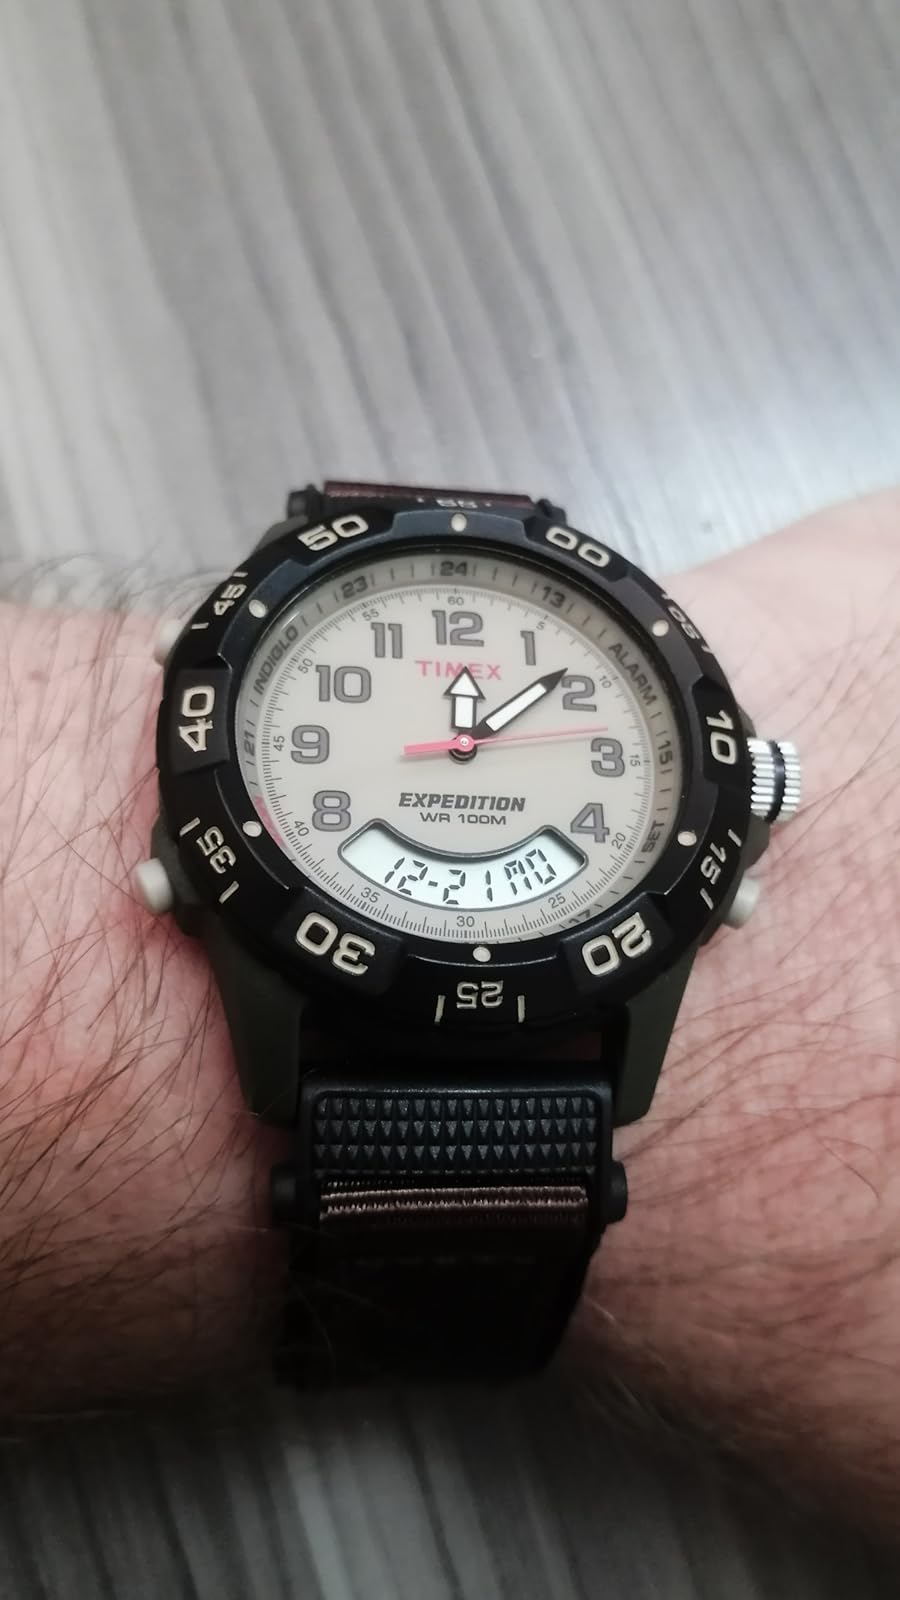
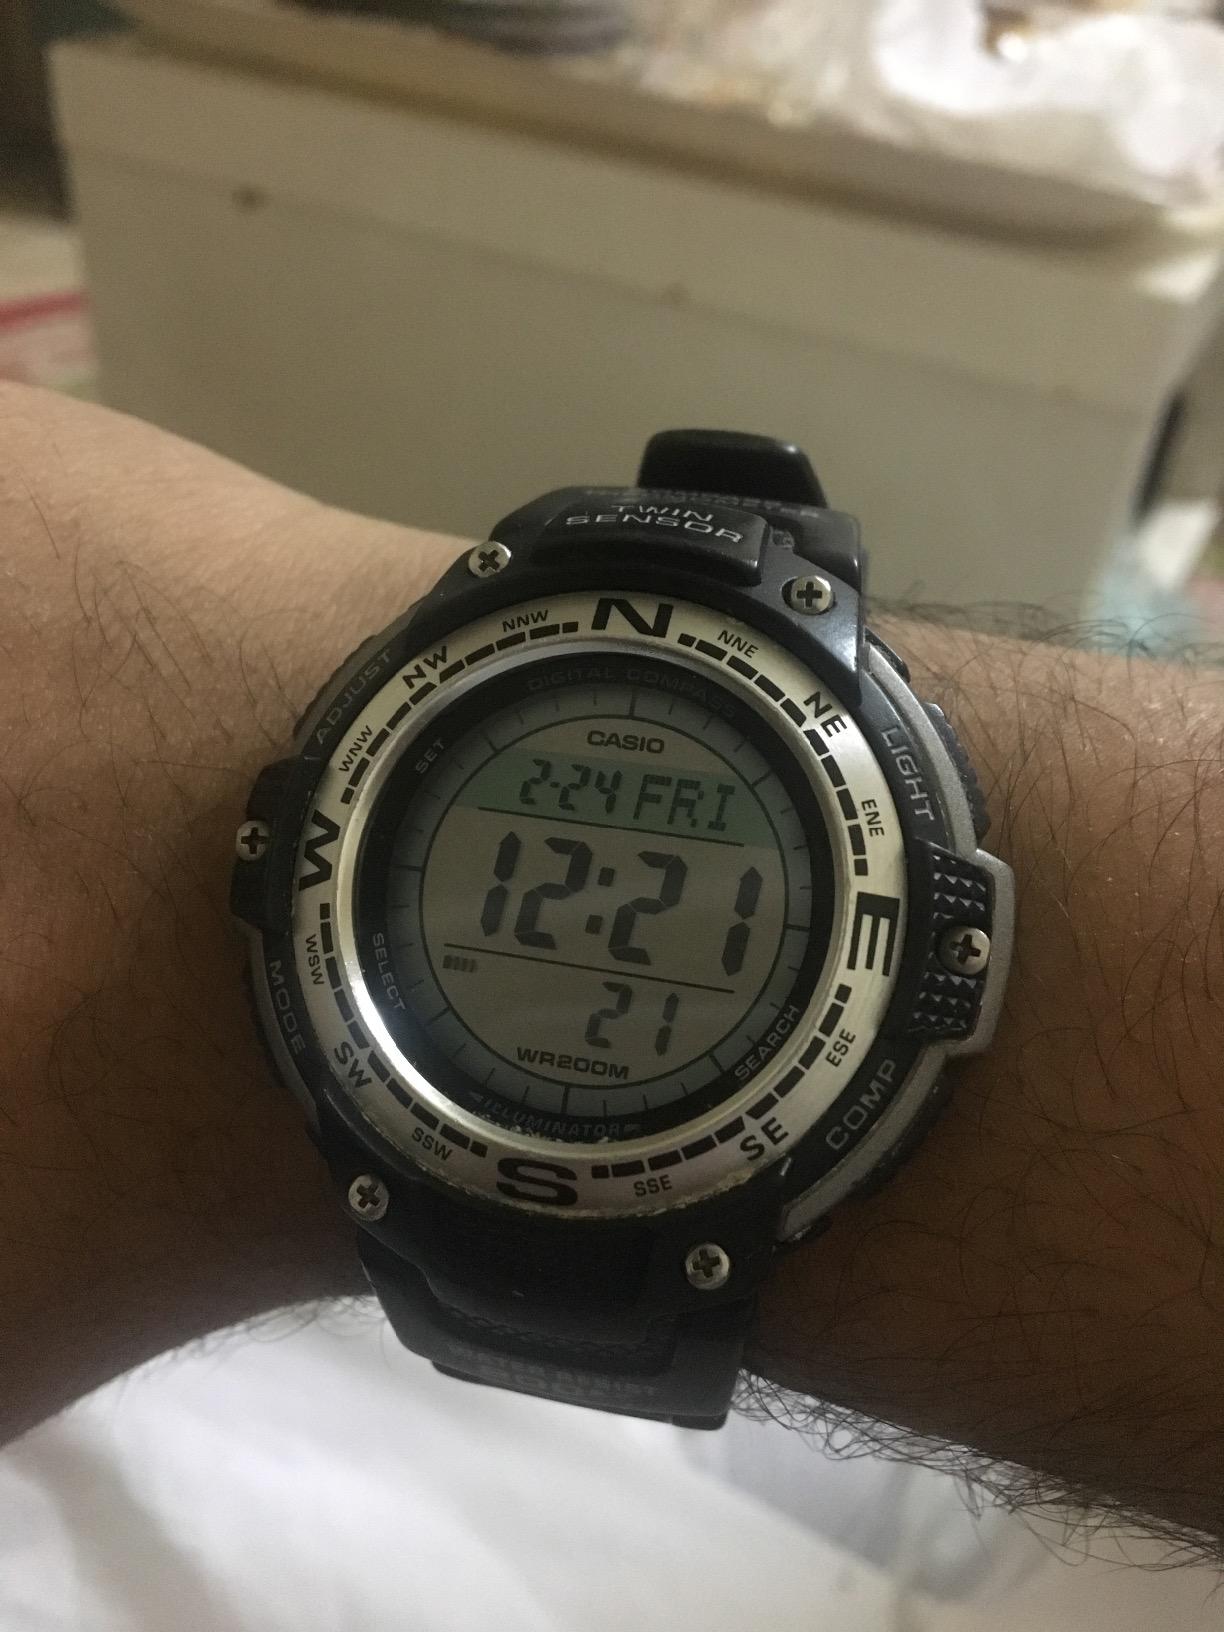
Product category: accessories_watch
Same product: no